Winch

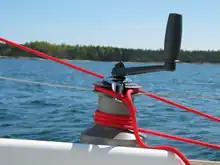
Self-tailing winch on a sailboat. A sheet line runs from the sail (left, not shown) behind the winch to a block (lower right, not shown) and only from there back to the winch (lower part). The handle is detachable to ease line handling.

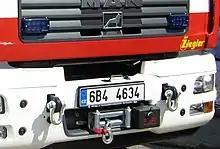
Front of a MAN-based fire engine with a built-in winch, e.g. for towing damaged cars after an accident

A winch is a mechanical device that is used to pull in (wind up) or let out (wind out) or otherwise adjust the tension of a rope or wire rope (also called "cable" or "wire cable").